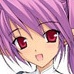
Portrait style: Anime Portrait